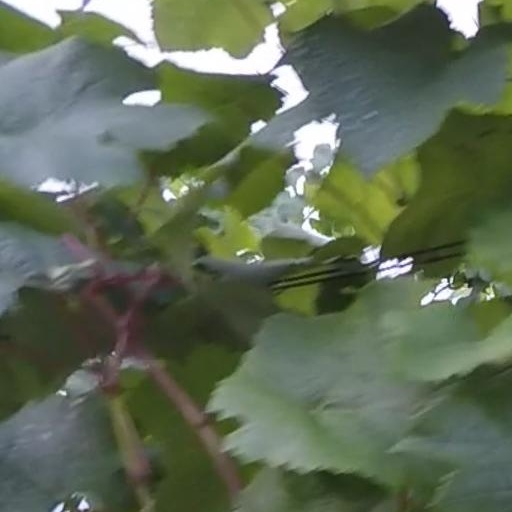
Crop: grape